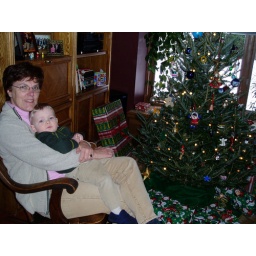
best seat in the house